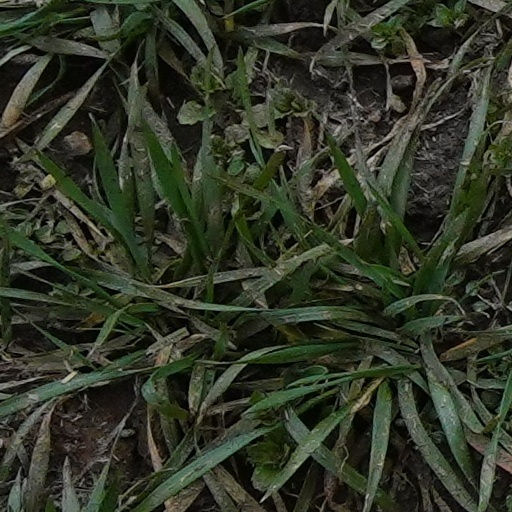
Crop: wheat